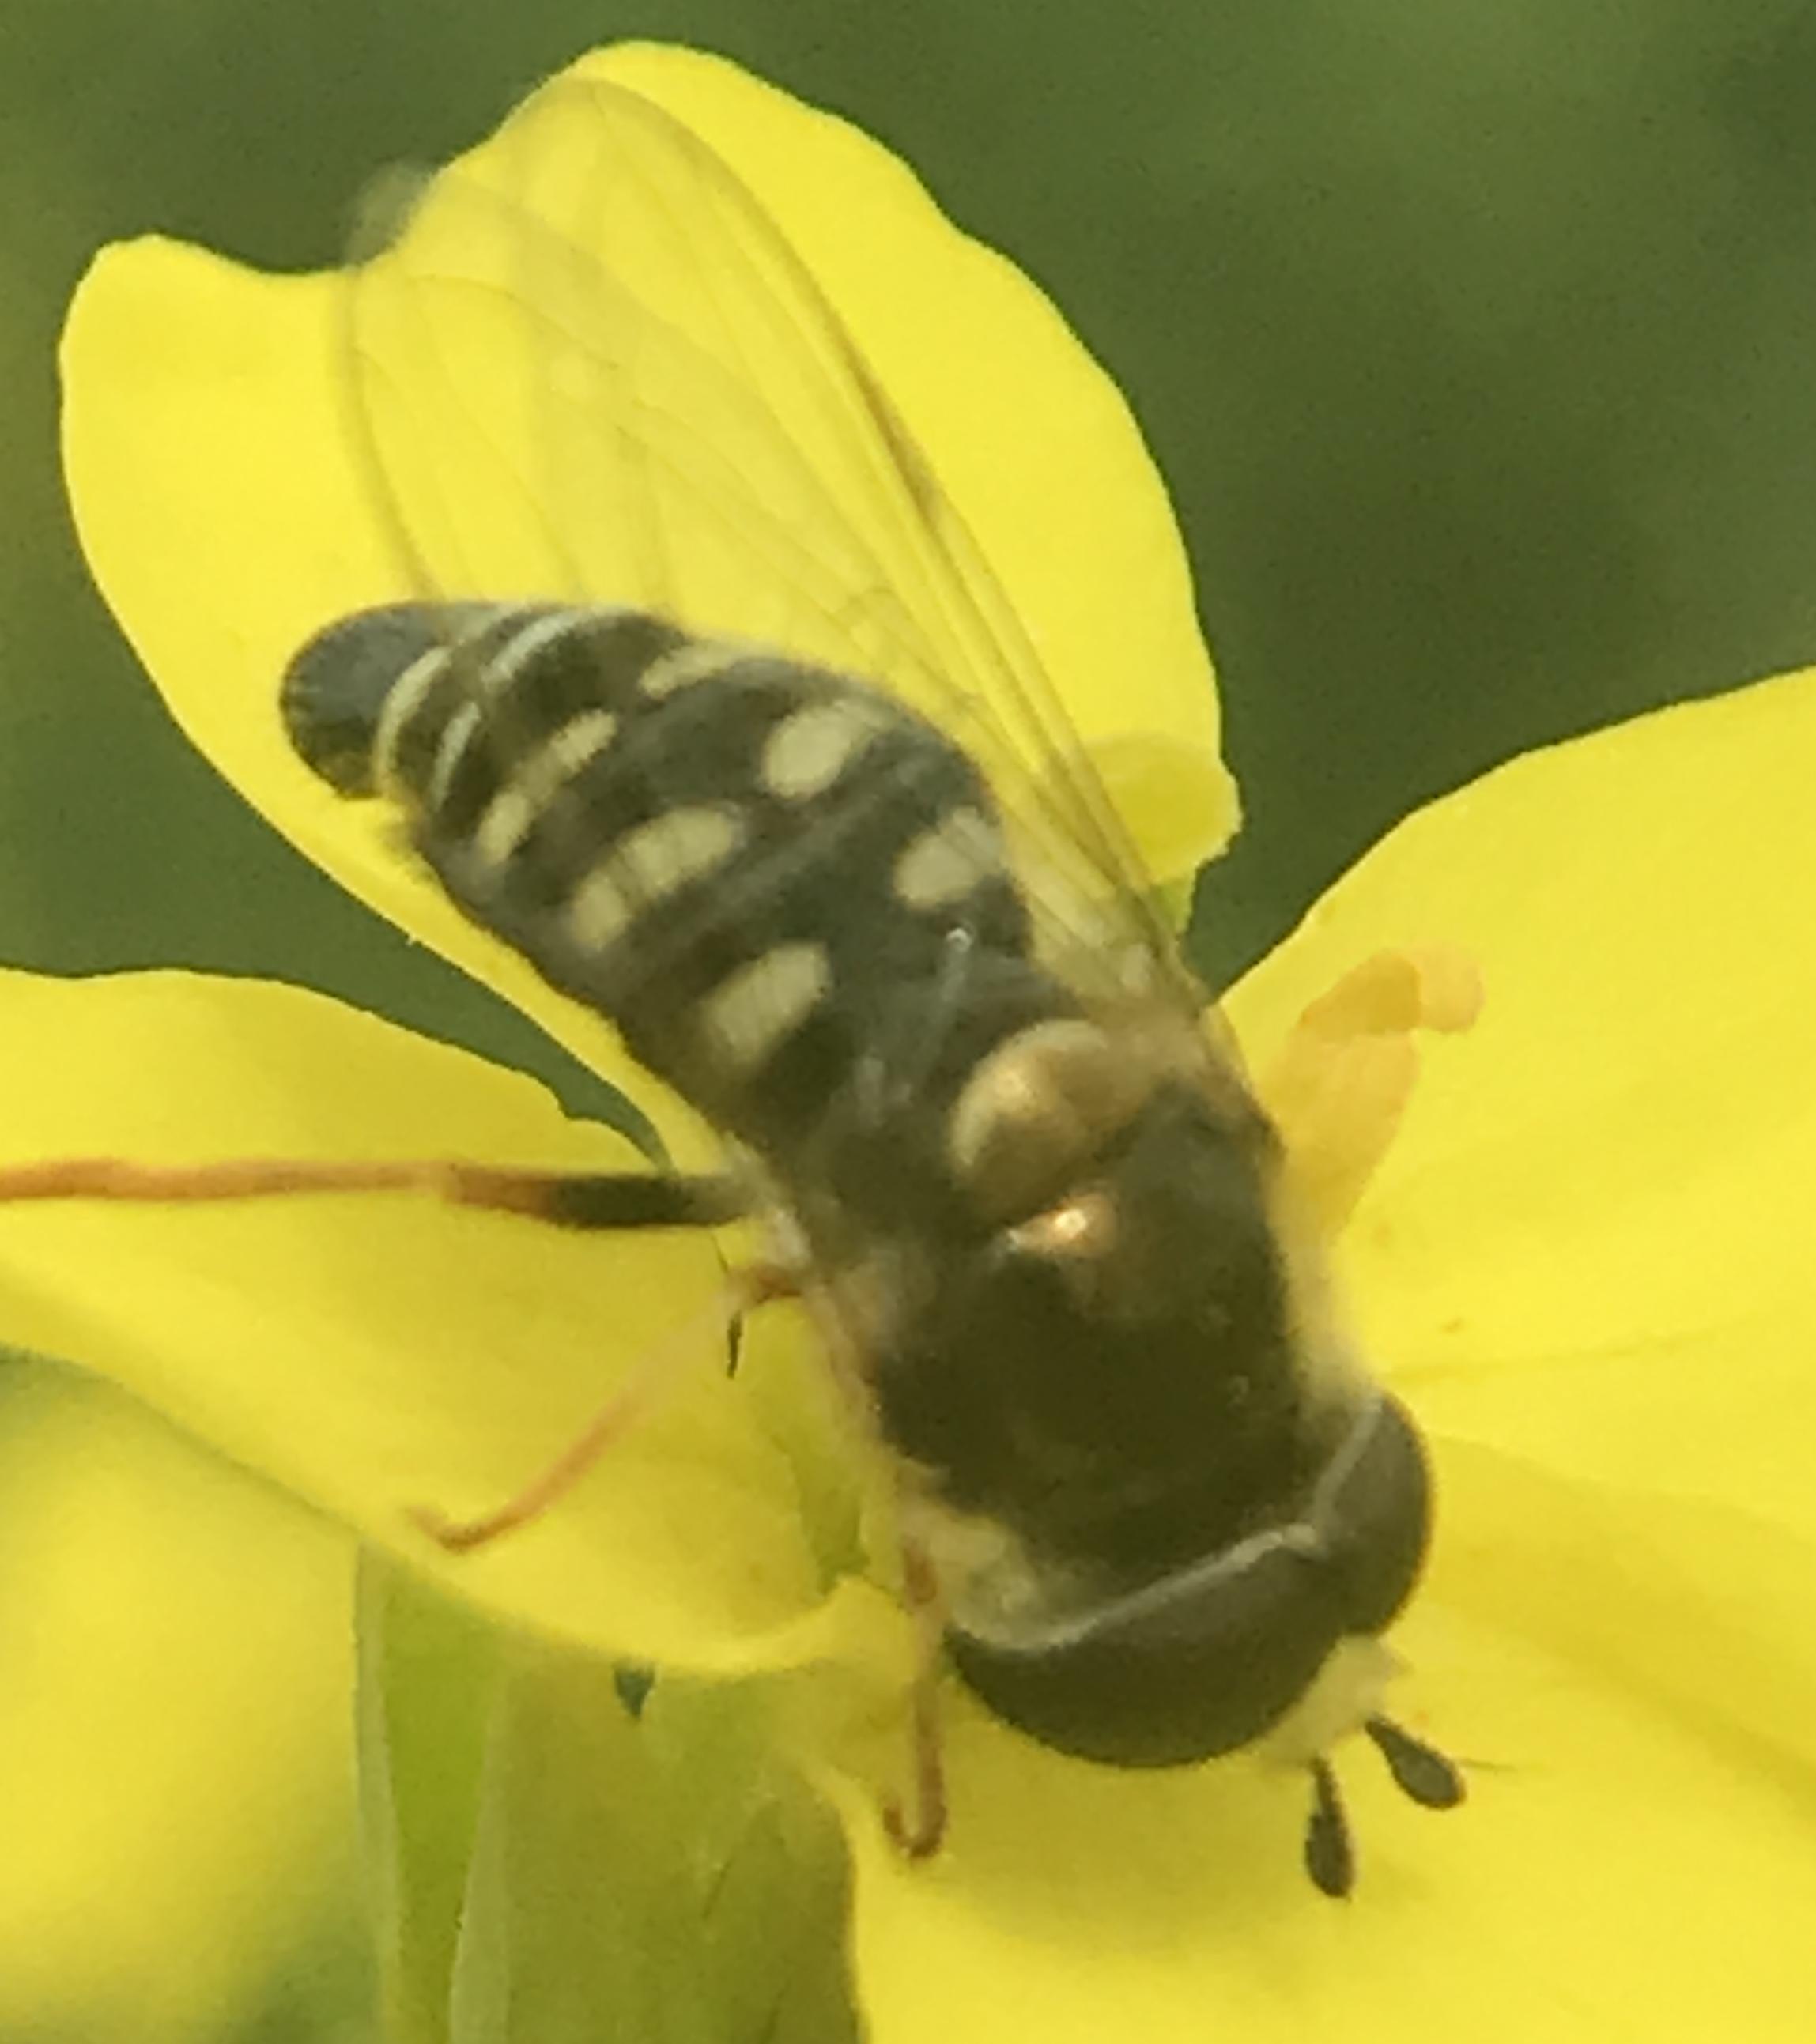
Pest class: predators